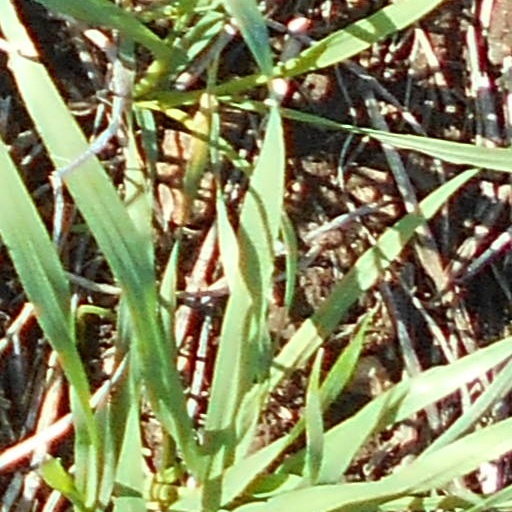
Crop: wheat